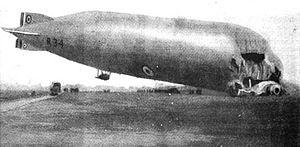
Les dirigeables britanniques Armstrong Whitworth R33 et Beardmore R34 constituent une catégorie de dirigeables appelés Amirauté Type 33. Conçus par le Royal Corps of Naval Constructors sous la direction de CIR Campbell, ils ont été les dirigeables rigides britanniques les plus réussis et sont ceux qui ont connu la carrière la plus longue. Utilisé de façon intermittente en fonction de la politique britannique en matière de dirigeables, le R33 ne fut réformé que neuf ans après son premier vol, tandis que le R34 effectua la première traversée aller-retour de l’Atlantique par voie aérienne en juillet 1919.